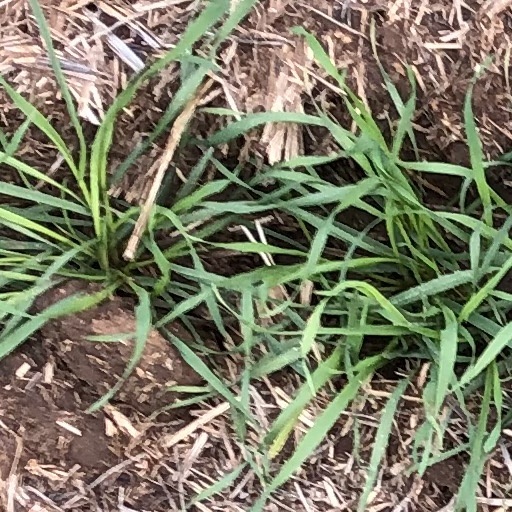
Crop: wheat